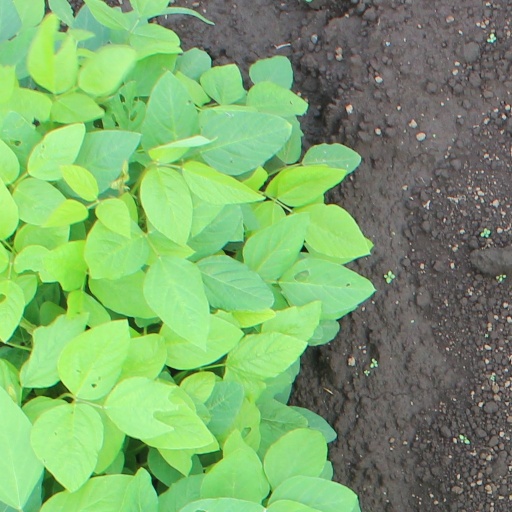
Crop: soybean